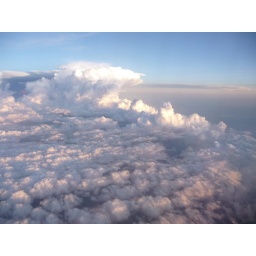
View from my airplane window somewhere over north Texas yesterday, on my way home from Chicago.